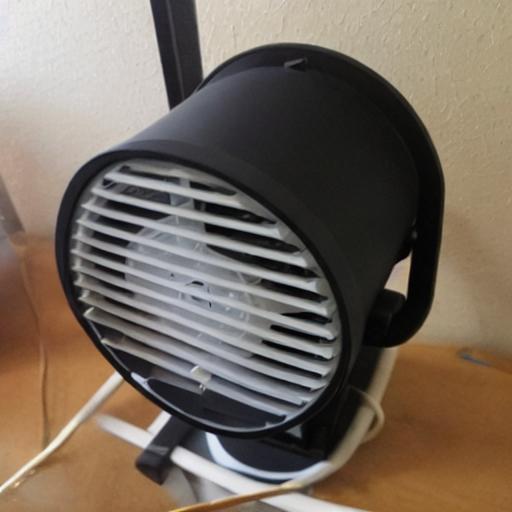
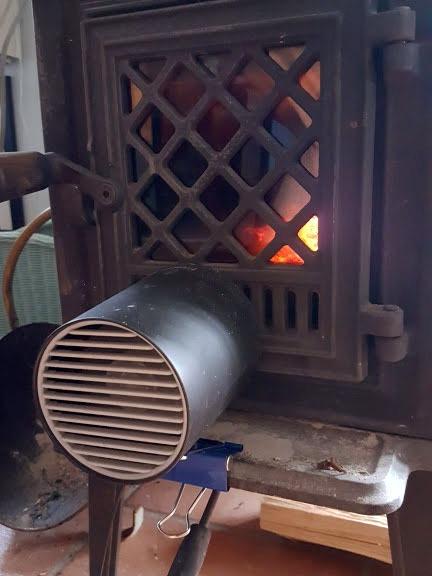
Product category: fan
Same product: no